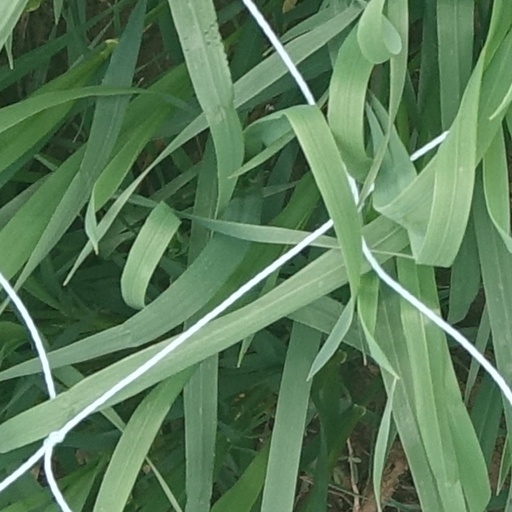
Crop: wheat